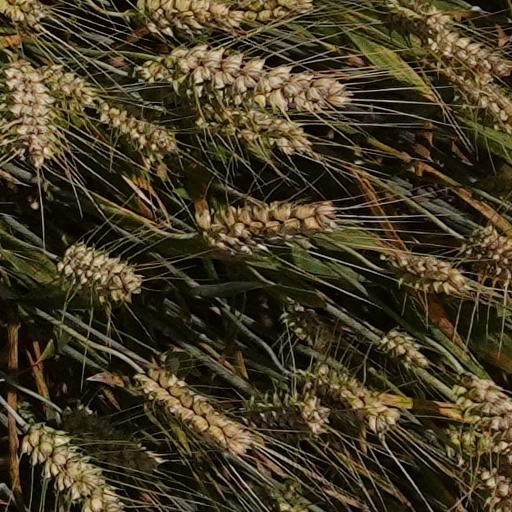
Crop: wheat